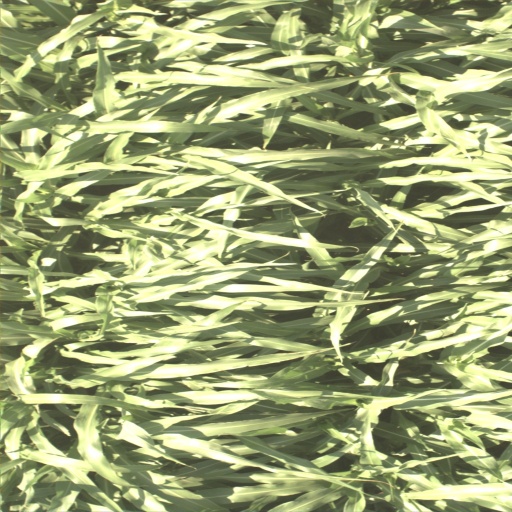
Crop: sorghum